Monro of Fyrish

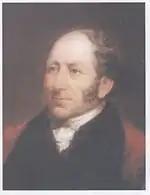
Dr Edward Thomas Monro

Born November 1789 to Dr Thomas Monro and Hannah Woodcock. Educated at Harrow and Oriel College, Oxford, graduating as Doctor of Medicine in 1814. Joined the Royal College of Physicians in 1816 and was Censor three times. He delivered the Harveian Oration in 1834 and was an Elect in 1842. From 1845 to 1846 he was Treasurer of the Royal College of Physicians.